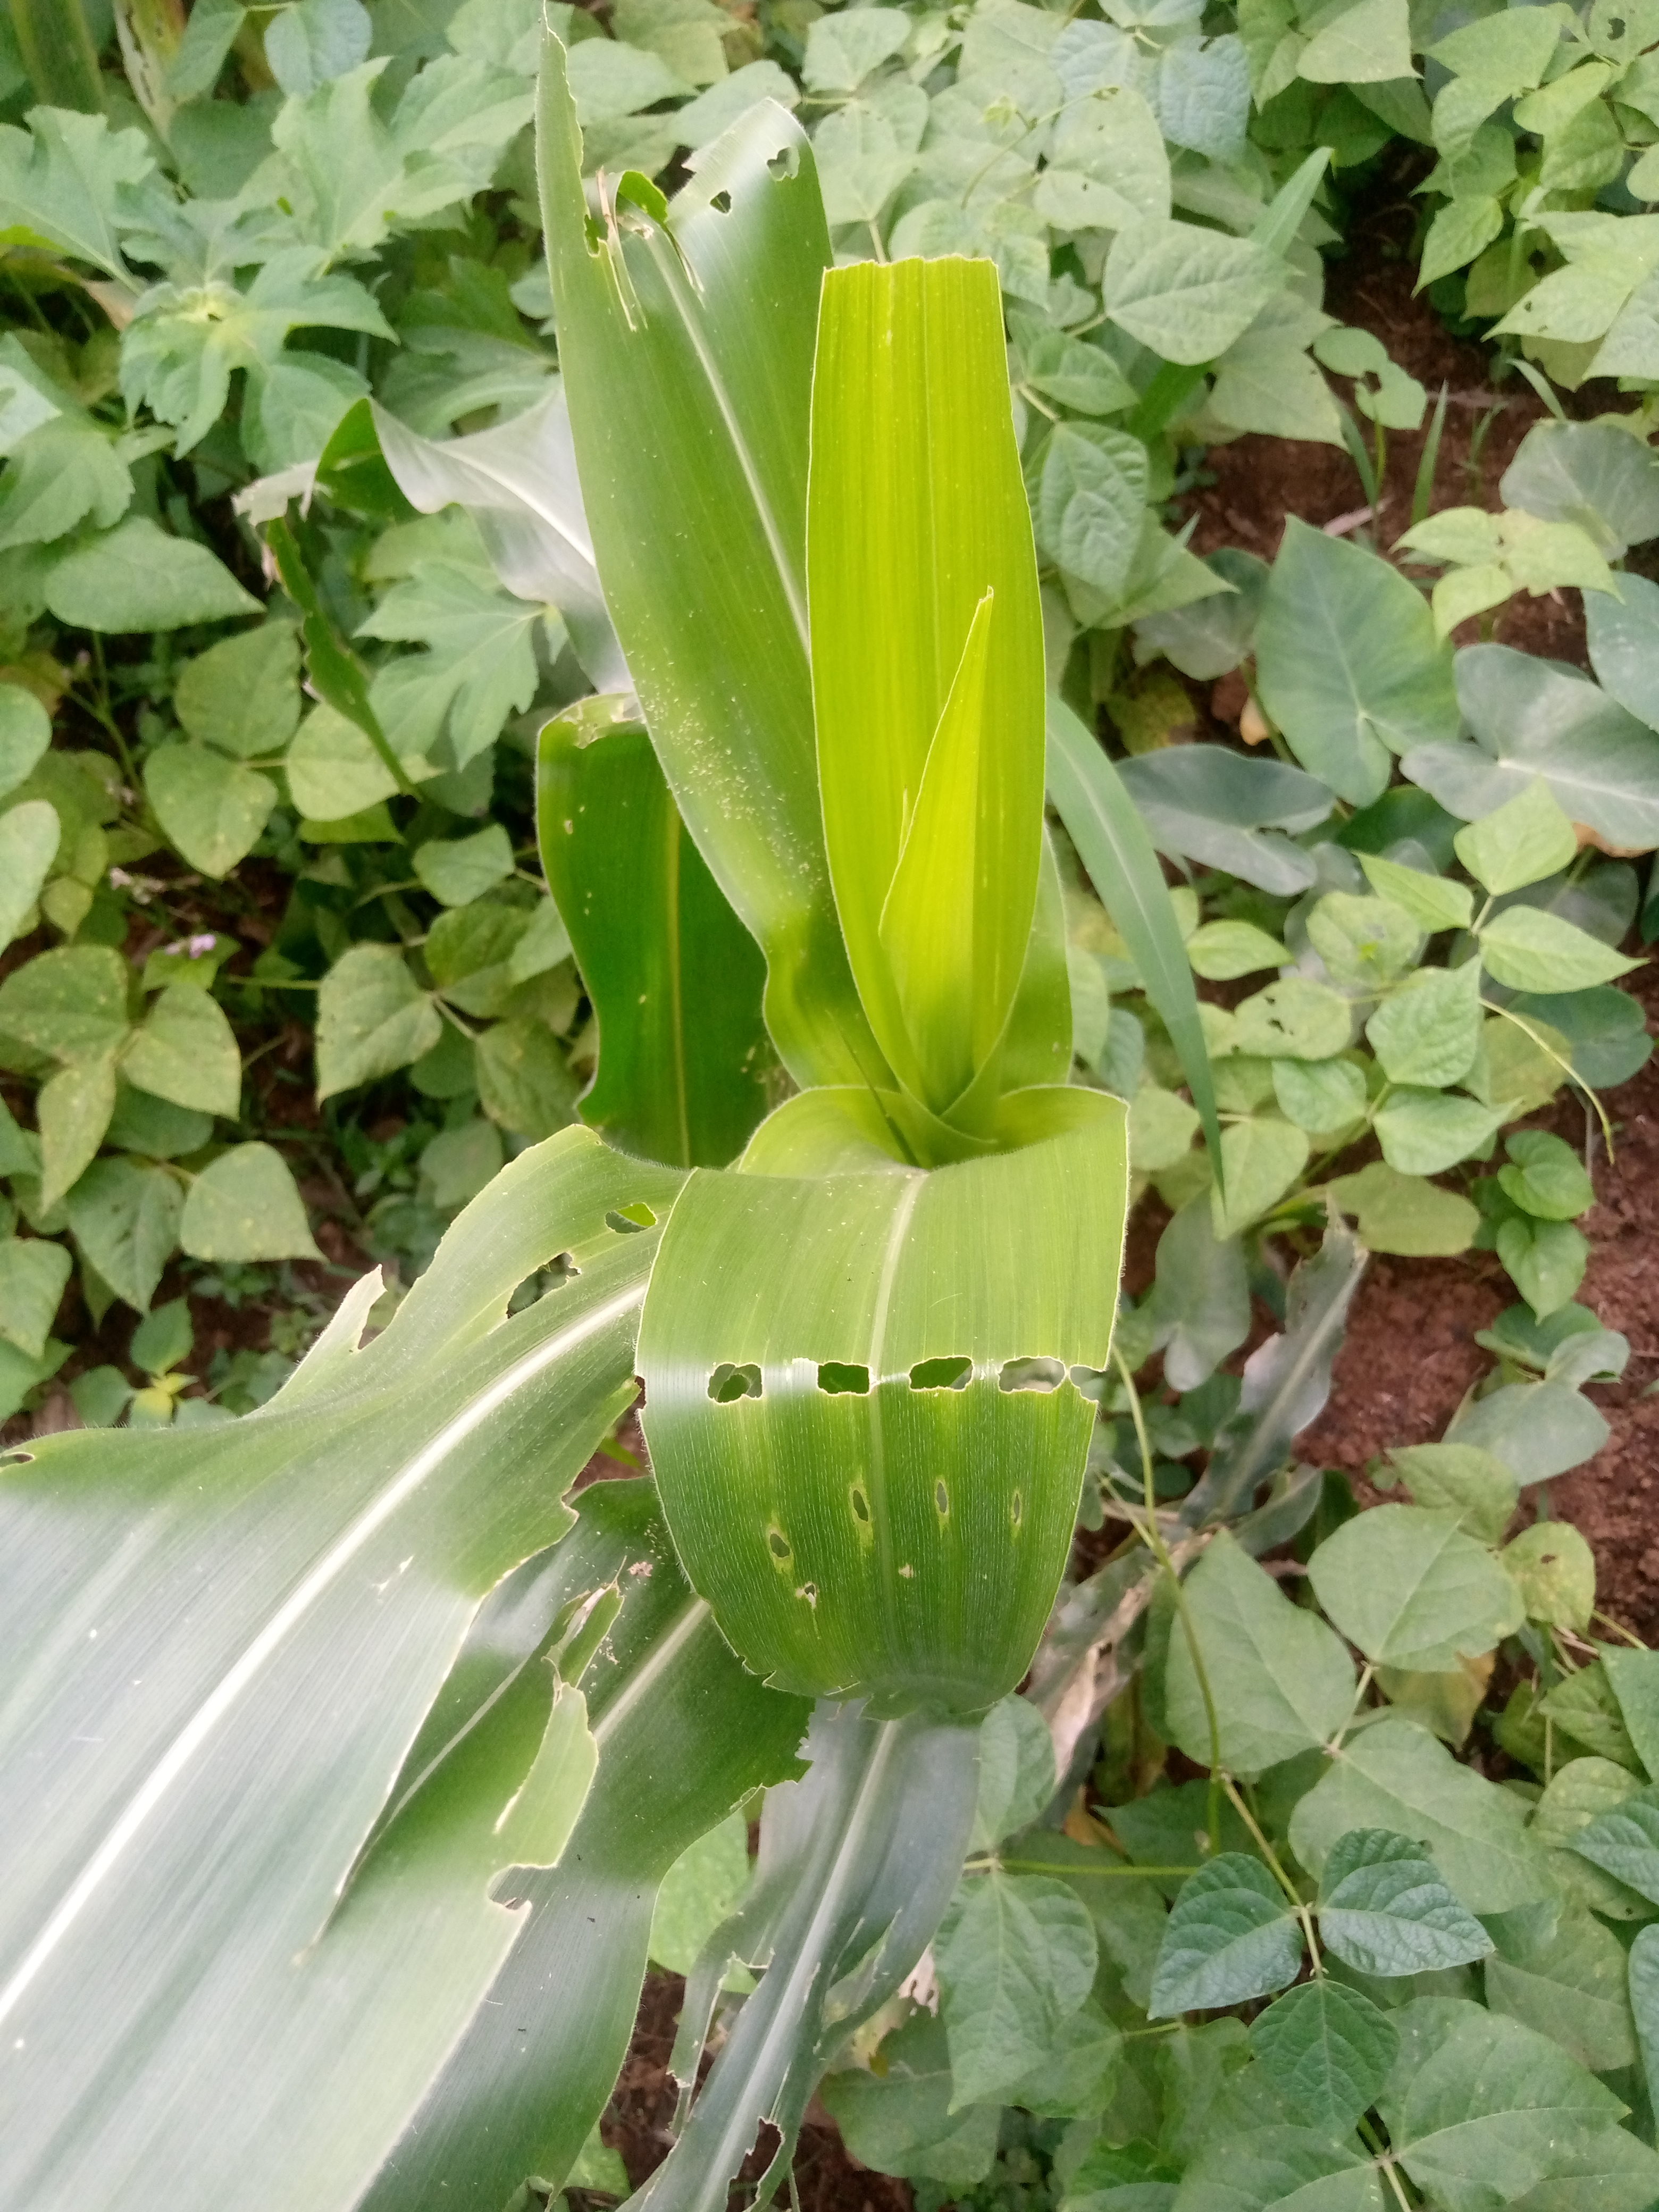
Label: spodoptera_frugiperda